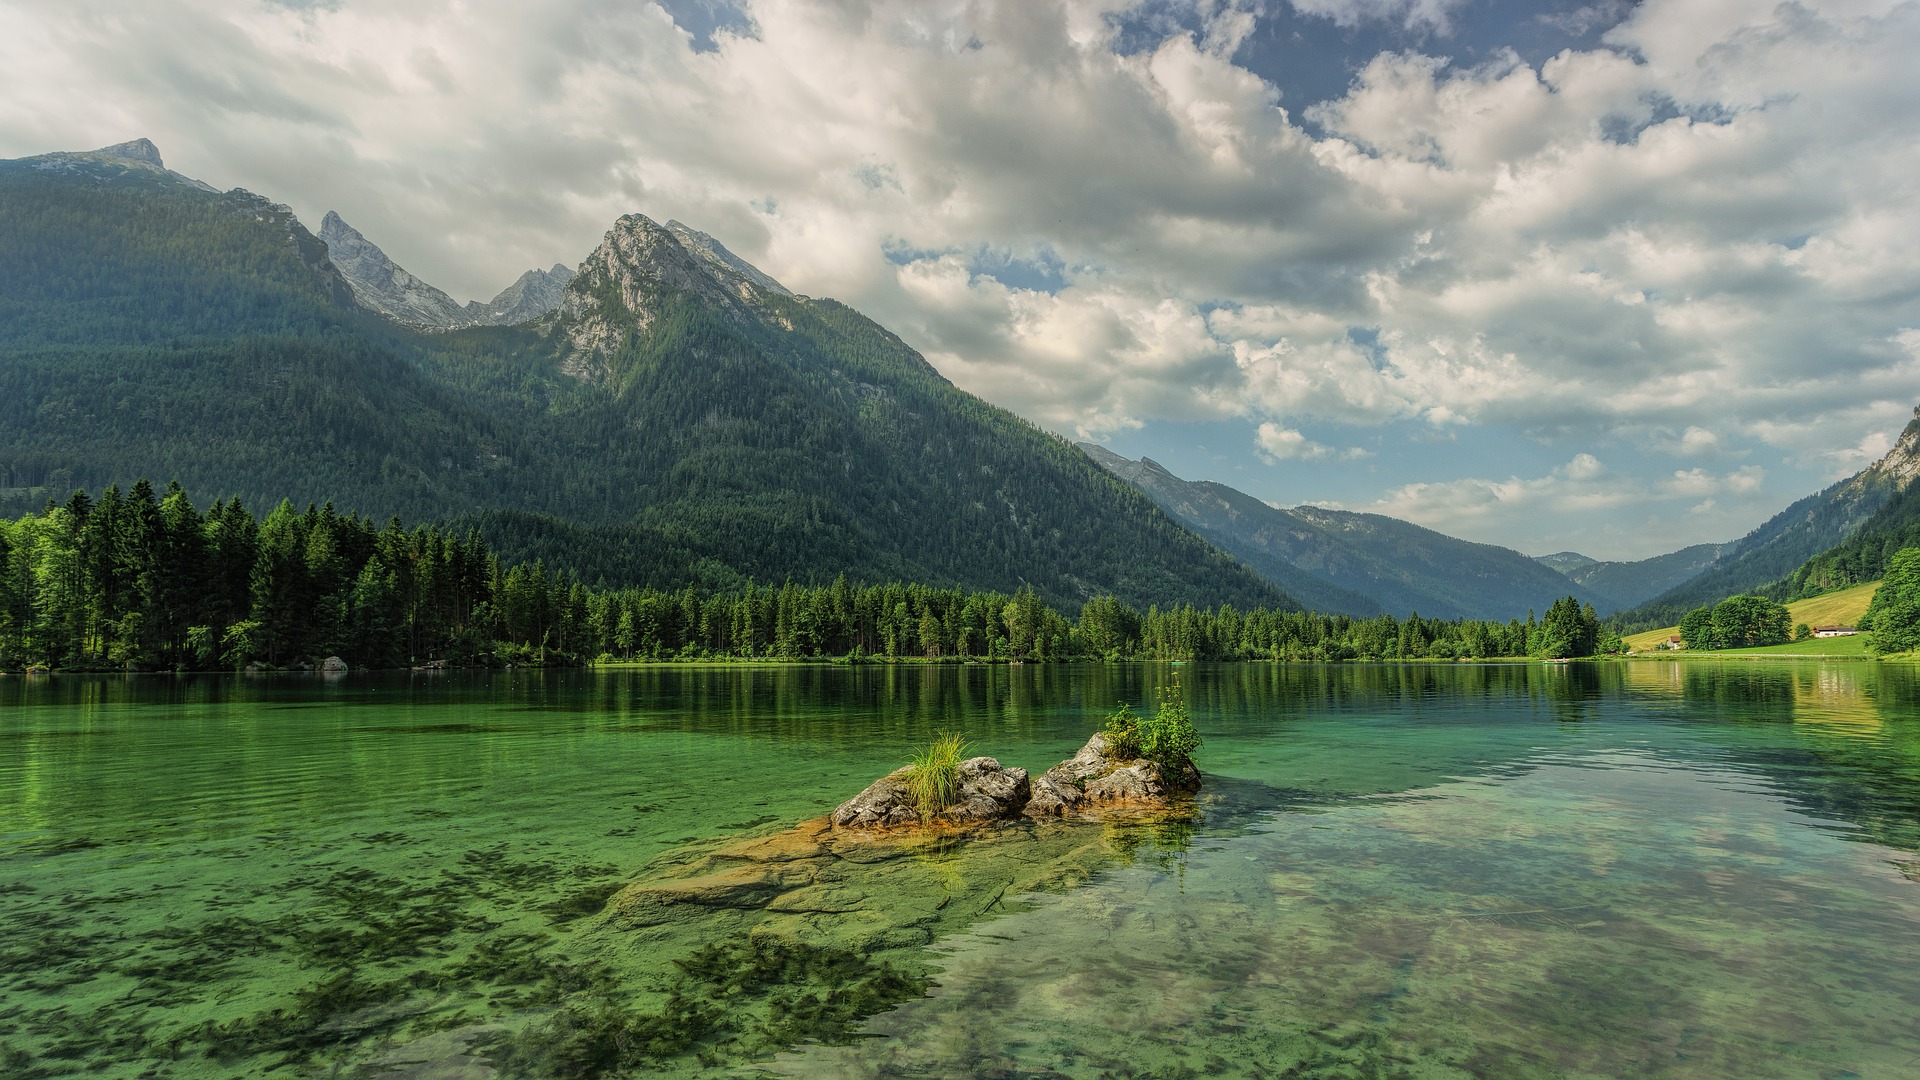
nature, highland, nature reserve, wilderness, sky, mount scenery, lake, mountainous landforms, mountain, vegetation, water, reflection, cloud, hill station, bank, mountain range, water resources, tarn, national park, grass, biome, landscape, tree, lake district, national trust for places of historic interest or natural beauty, river, hill, alps, grassland, meadow, watercourse, computer wallpaper, fell, reservoir, valley